Marcelo Torcuato de Alvear

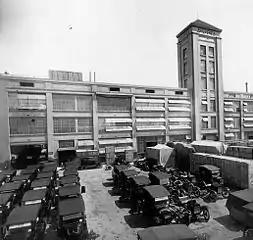
The Ford Motor assembly plant in La Boca, Buenos Aires.

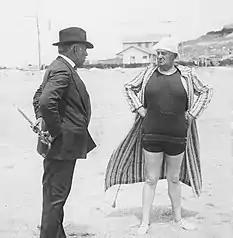
Alvear with Justo in Mar del Plata.

In addition to the growth in agriculture, industrial development also spread – albeit to a lesser extent – installing in 1922 the first Ford automotive production plant in Latin America, with an investment of $240,000 for its construction. Just one year later, the state-owned YPF installed the first gasoline pump, on the corner of Bartolomé Mitre and Rosales, in the city of Buenos Aires. In 1925 the popular Ford T went on sale; after two years, production reached 100,000 units.